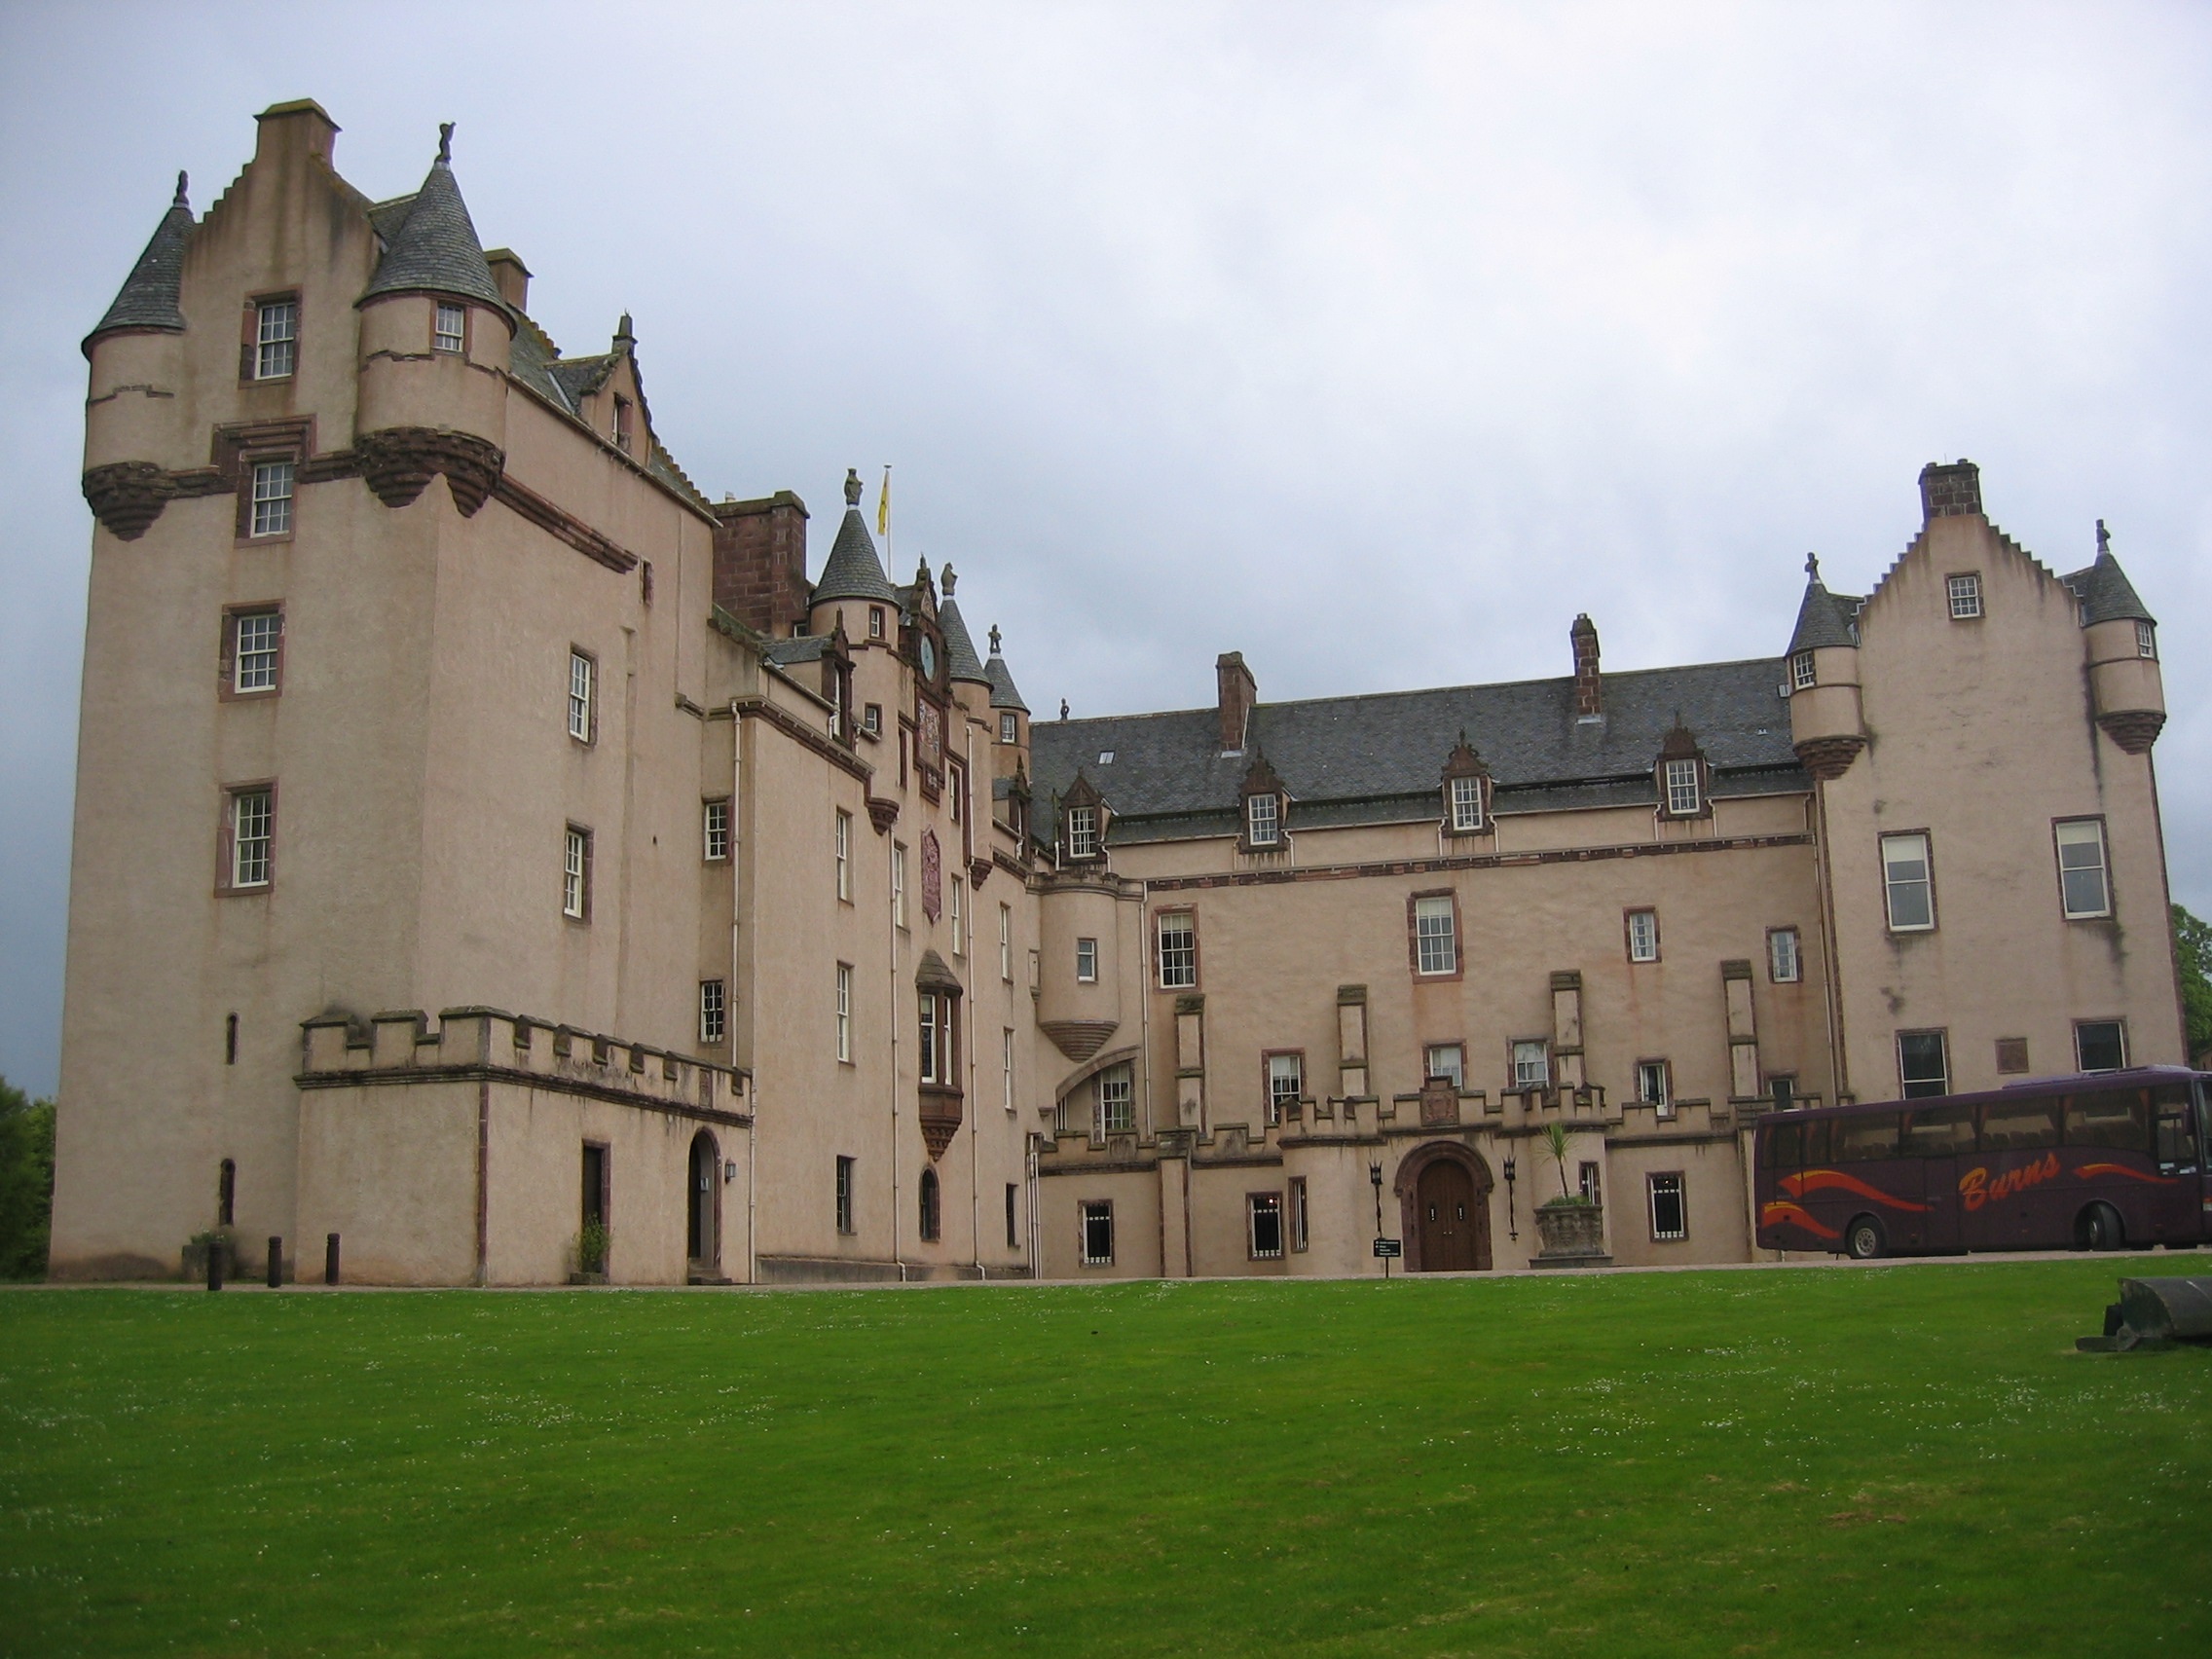
building, chateau, palace, travel, castle, fortification, monastery, scotland, abbey, scottish, estate, middle ages, manor house, stately home, water castle